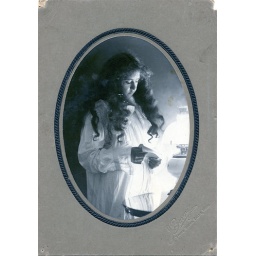
Jacob Borry Photo - Unknown young girl reading by lamp